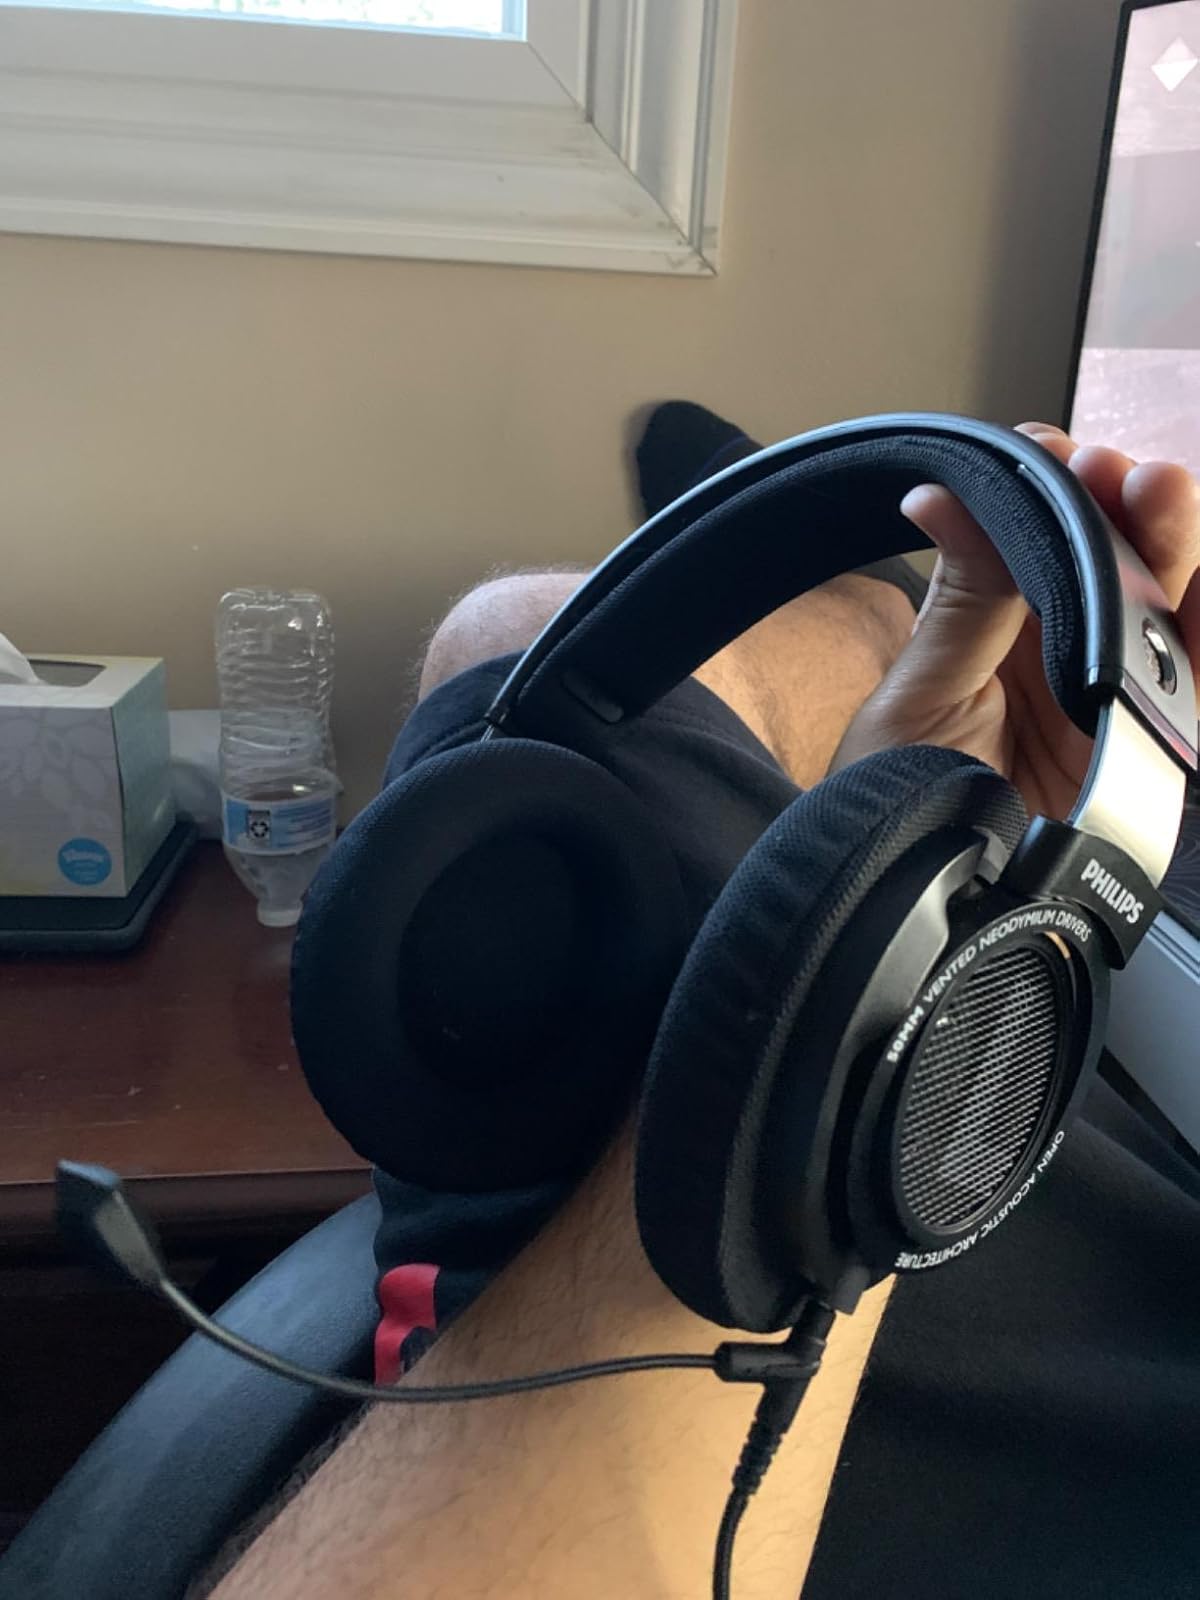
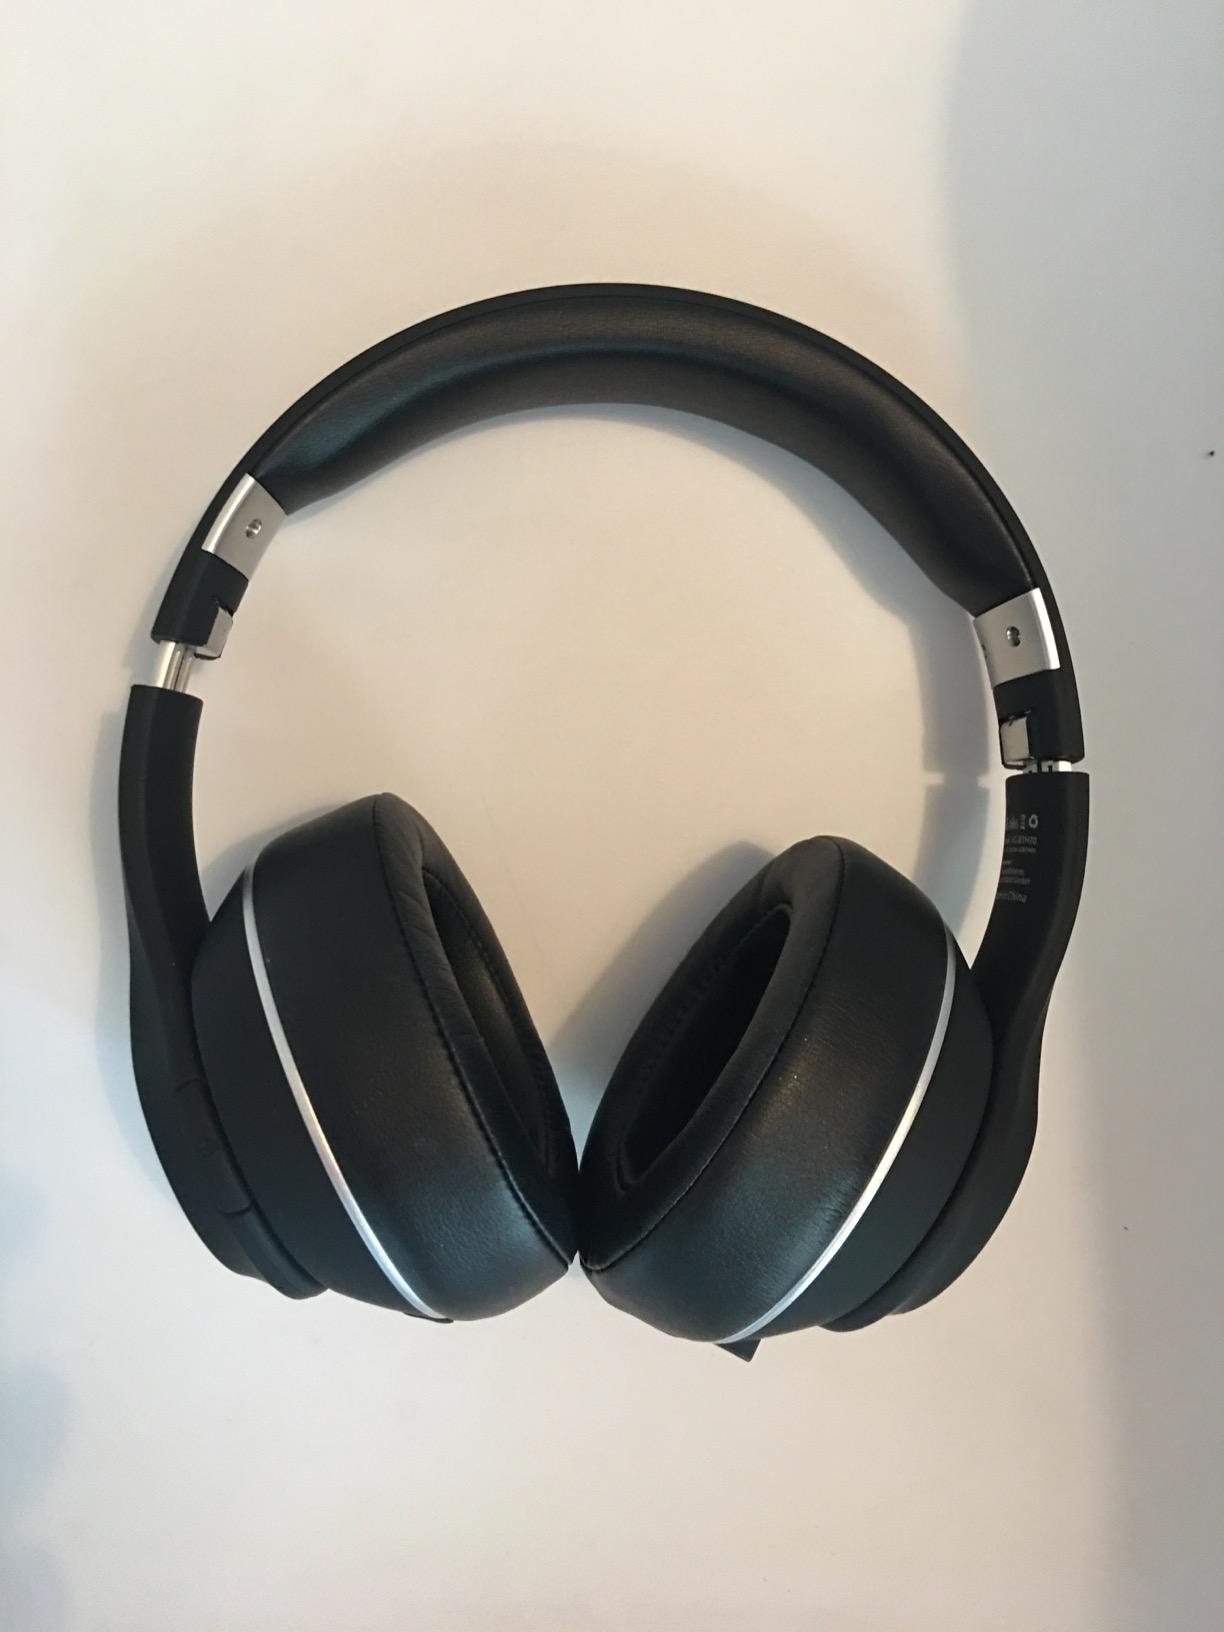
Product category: headphones
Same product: no